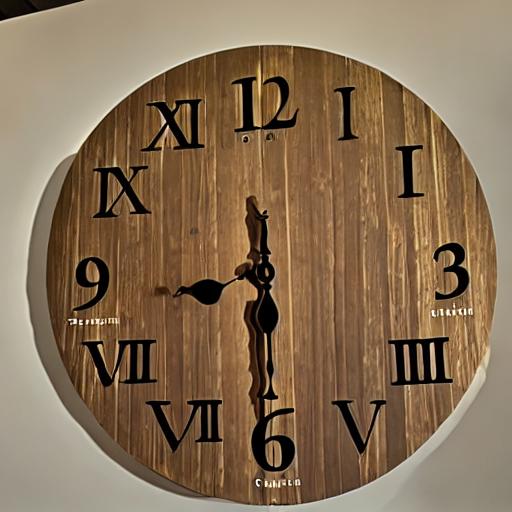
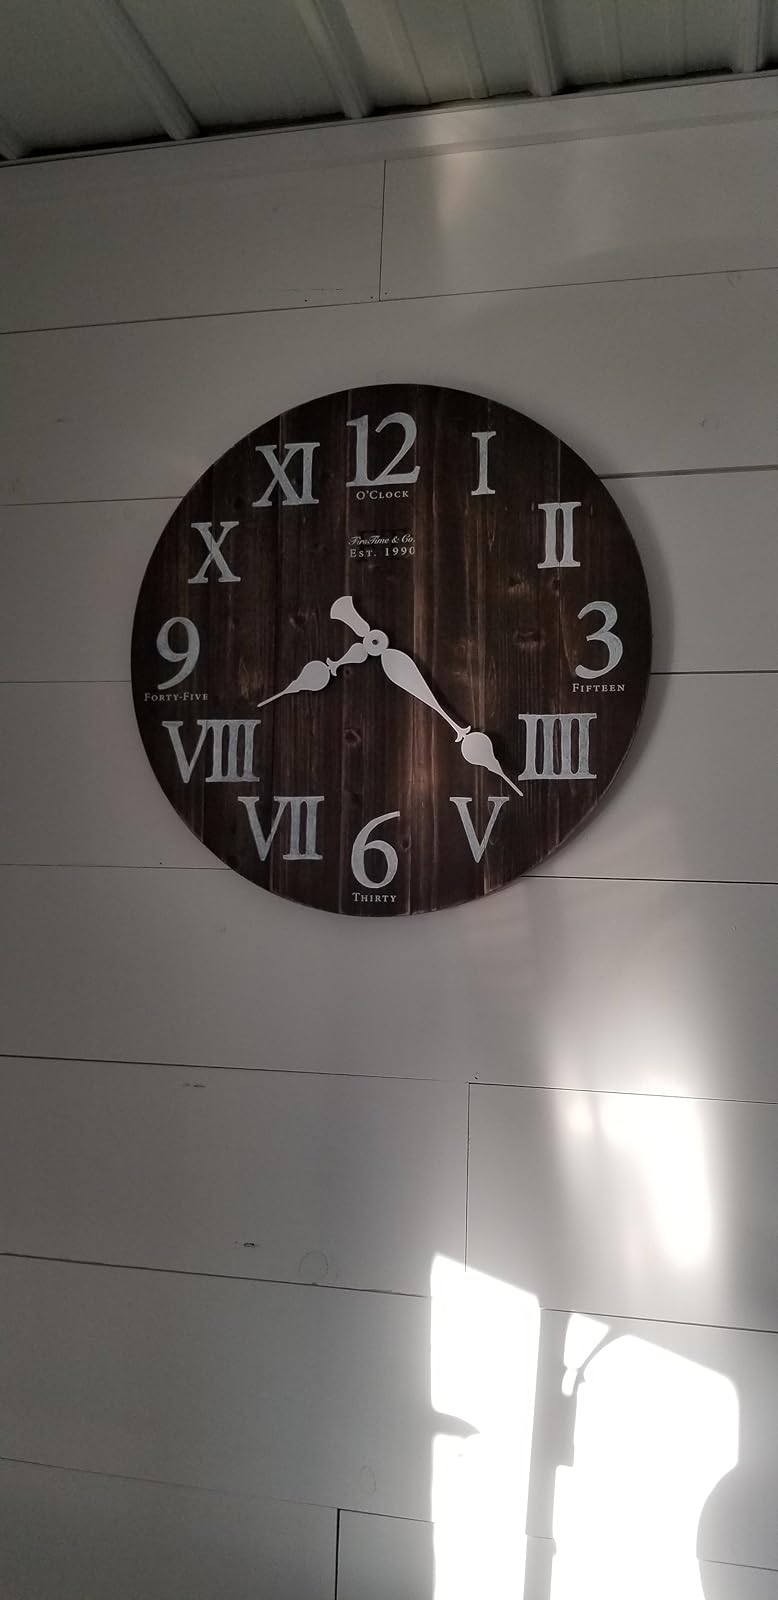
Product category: clock
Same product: no